Christopher Prowse

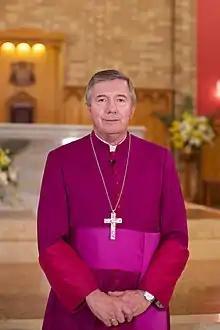
Prowse in St Christopher's Cathedral

Christopher Charles Prowse (born 14 November 1953 in East Melbourne, Victoria) is an Australian Roman Catholic bishop. He is currently the archbishop of the Archdiocese of CanberraGoulburn; appointed to the post on 12 September 2013 and installed as archbishop on 19 November 2013. On 12 September 2016, Prowse was named as apostolic administrator of the Roman Catholic Diocese of Wagga Wagga following the retirement of Bishop Gerard Hanna. On 26 May 2020, Pope Francis announced Mark Stuart Edwards would become the sixth Bishop of Wagga Wagga, however Prowse remained apostolic administrator until Bishop Edwards' installation on 22 July 2020.